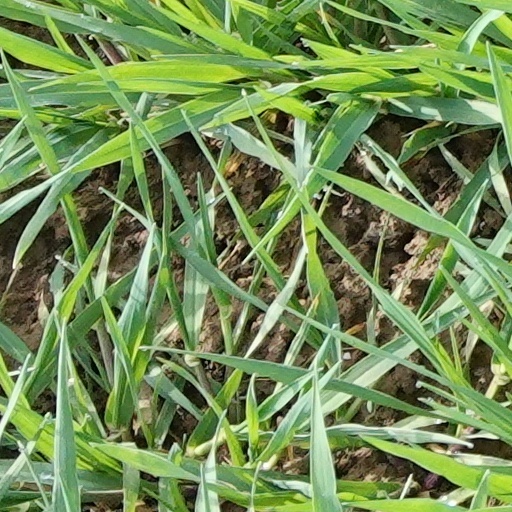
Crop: wheat